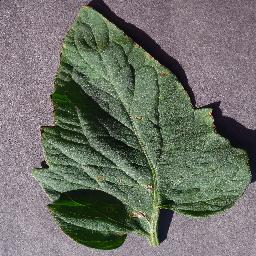
Label: Tomato___Target_Spot